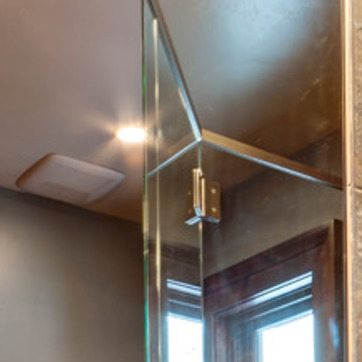
Material: mirror